Environment of Albania

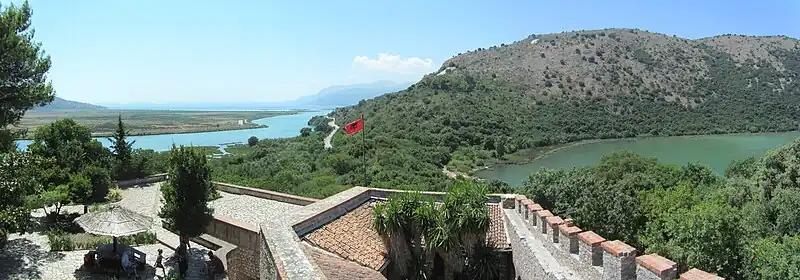
Butrint National Park, a UNESCO World Heritage Site

Phytogeographically, Albania is part of the Boreal Kingdom specifically, part of the Illyrian province of the Circumboreal Region and Mediterranean region within the Boreal kingdom. Albania is divided into three ecoregions including Illyrian deciduous forests, Dinaric mixed forests, Balkan mixed forests and Pindus mixed forests. Further, Biomes in Albania include Temperate broadleaf and mixed forest and Mediterranean forests, woodlands, and scrub, that are all in the Palearctic realm. Due to its climatic, hydrological, geological and topographical conditions, Albania is one of the richest in Europe in terms of biodiversity. Almost 30% of the entire flora and 42% fauna in the entire European continent can be found in Albania.